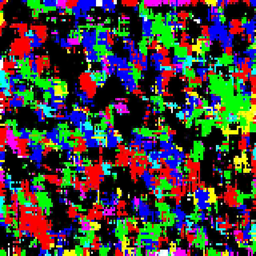
automotive class of the week